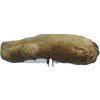
Label: ginger